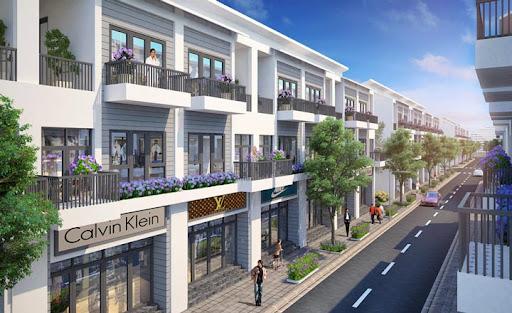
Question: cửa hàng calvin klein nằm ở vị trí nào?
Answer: cửa hàng nằm ở phía bên trái ngoài cùng